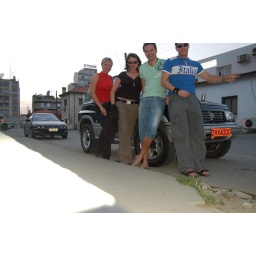
Five persons sitting in a tiny car is tiresome